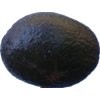
Label: black_avocado